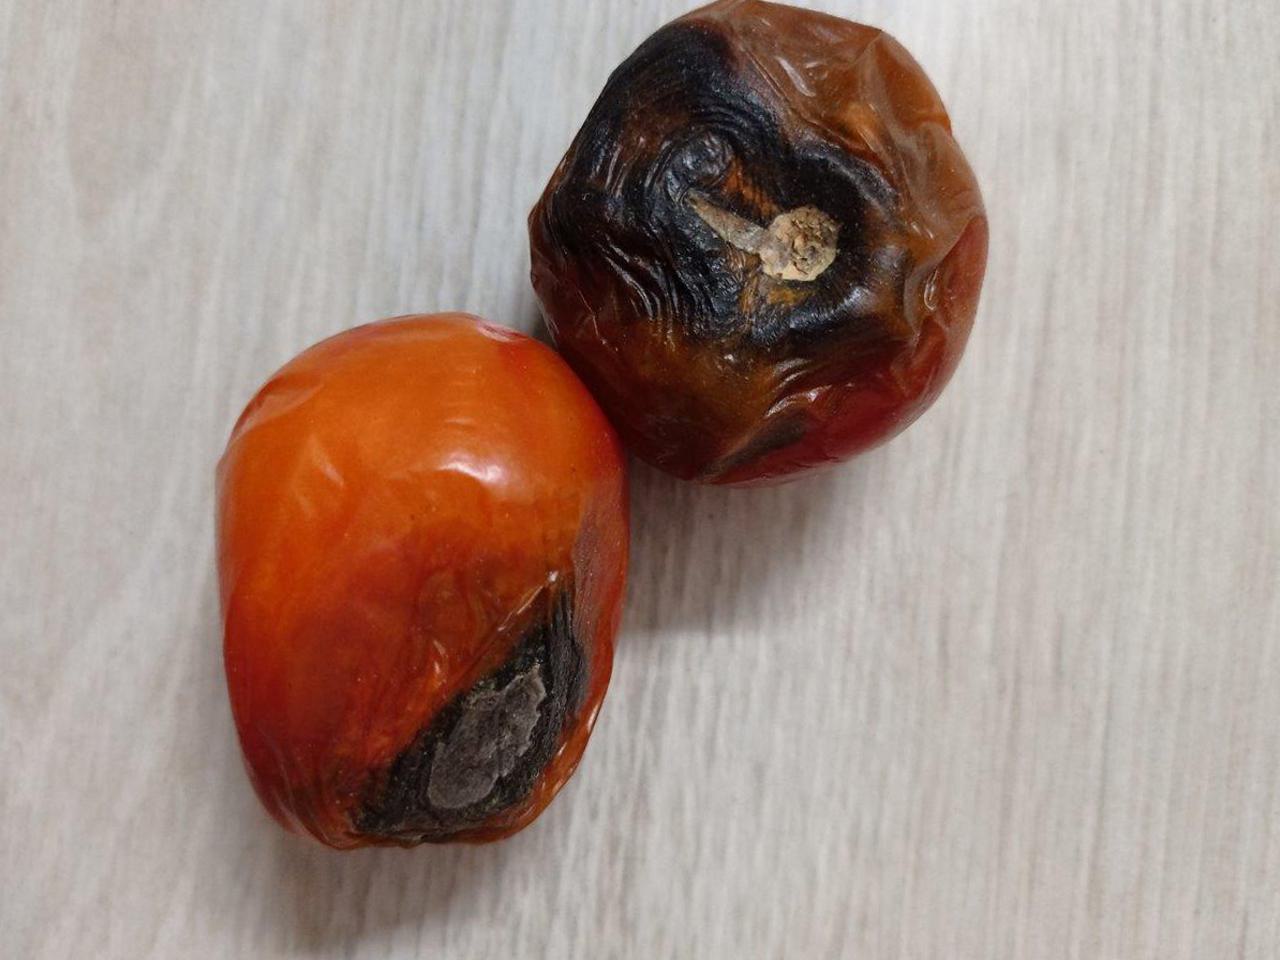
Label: Rotten